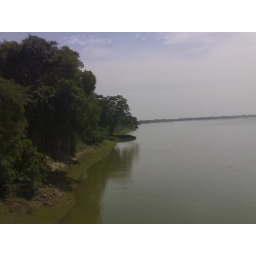
My green home town - Siddhamalli, Tamilnadu. Shot taken in cauvery base.